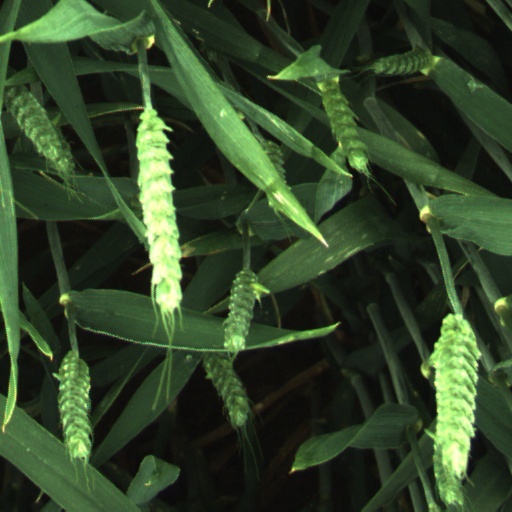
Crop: wheat